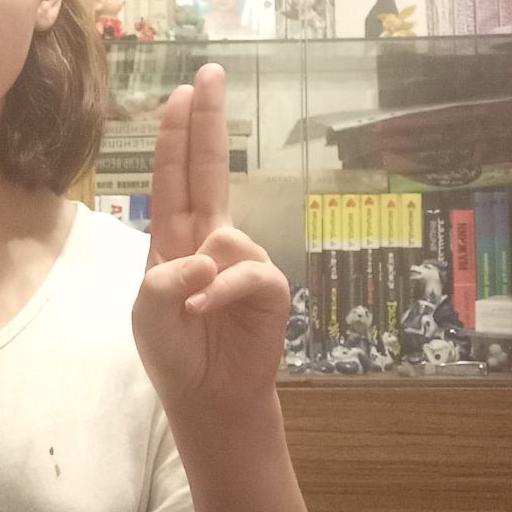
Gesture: two_up